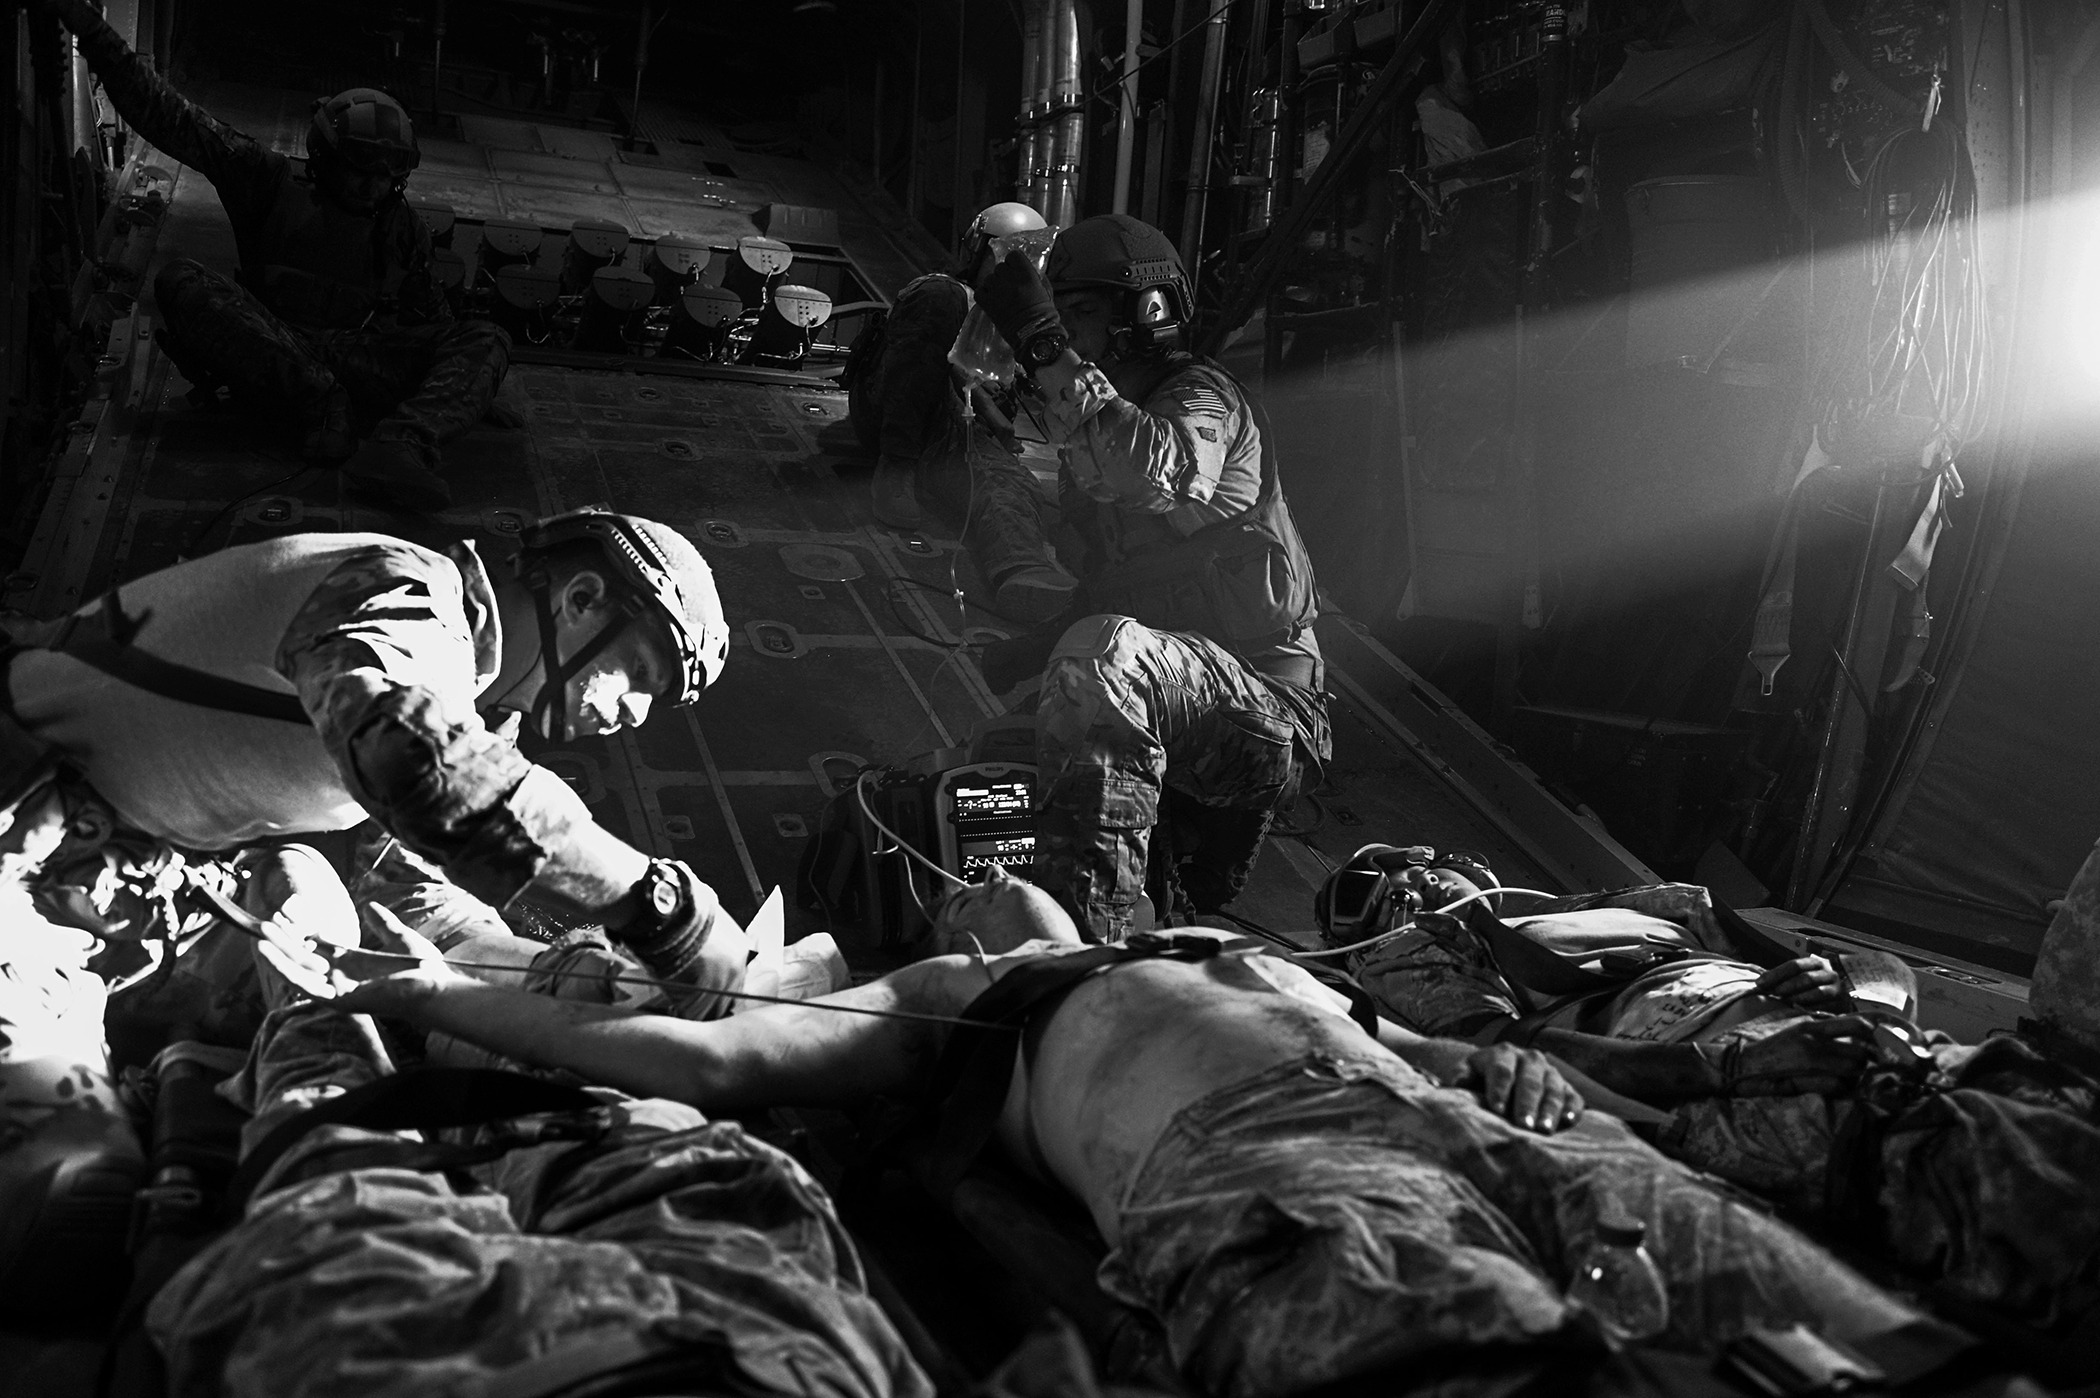
black and white, photography, crowd, plane, darkness, black, monochrome, men, medical, medics, monochrome photography, film noir, casualties, treating, u s air force